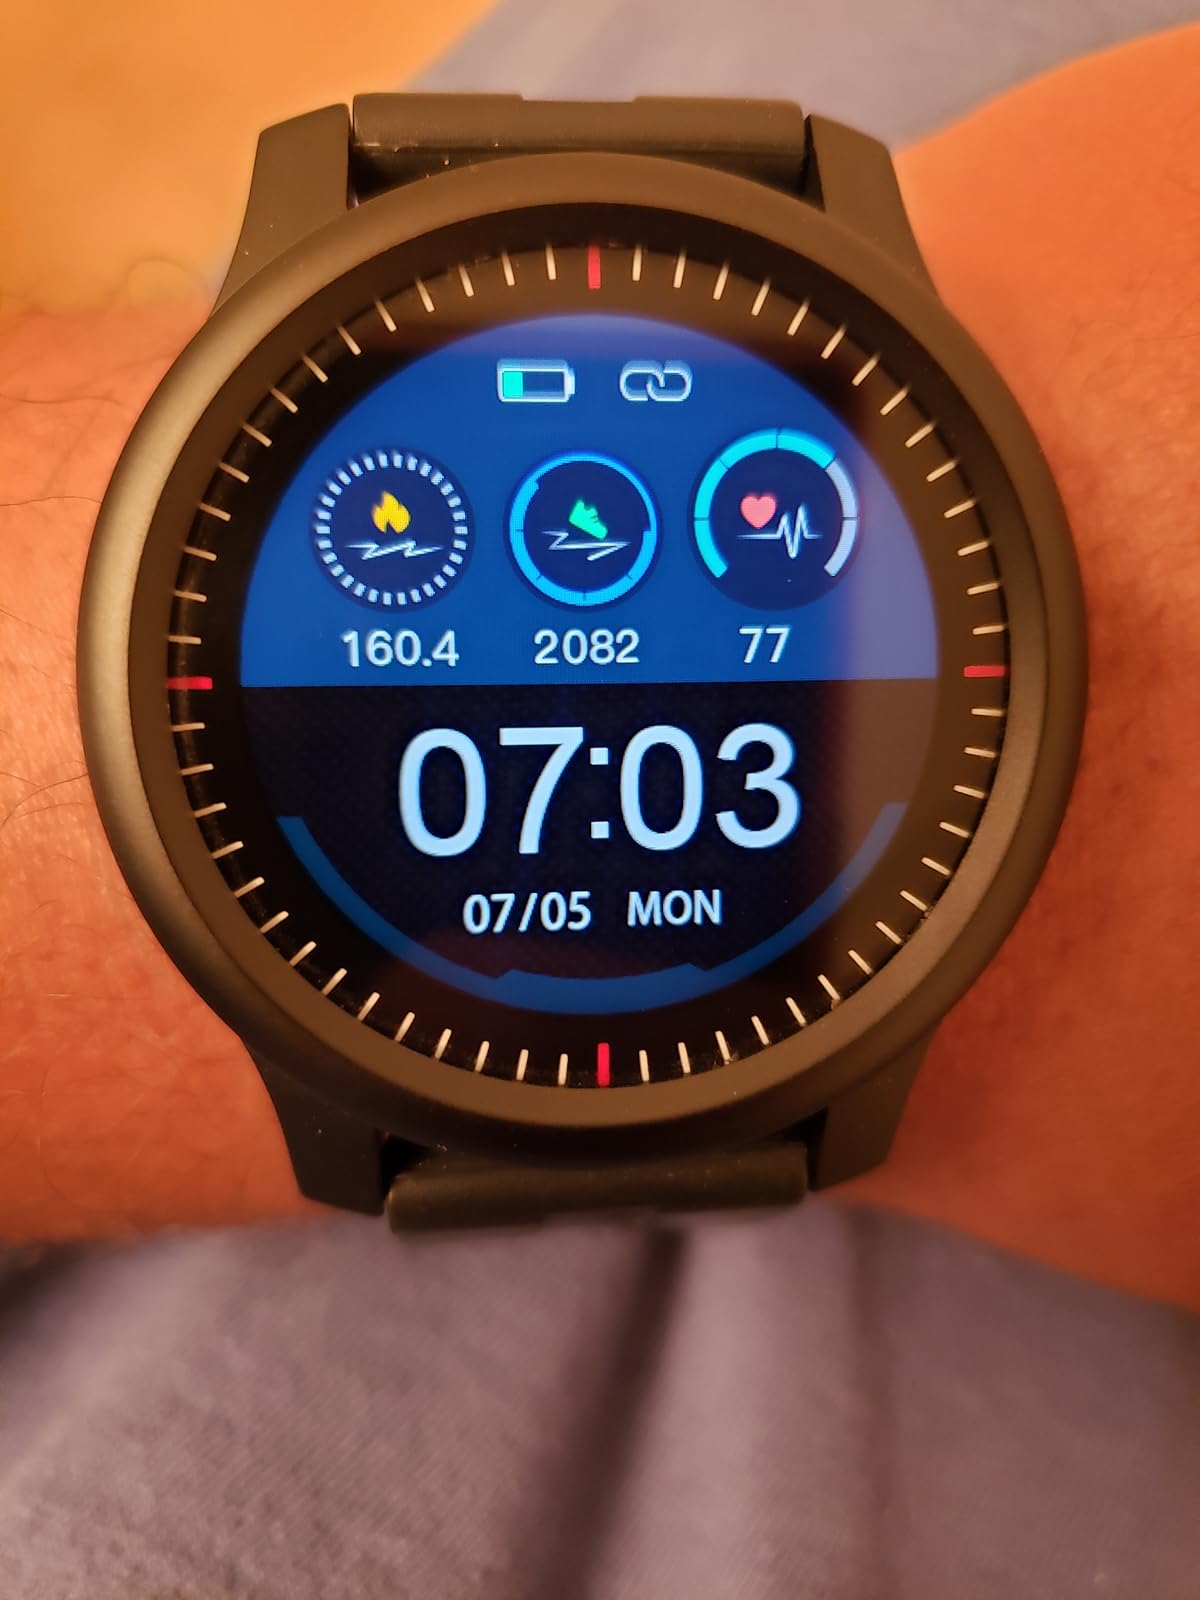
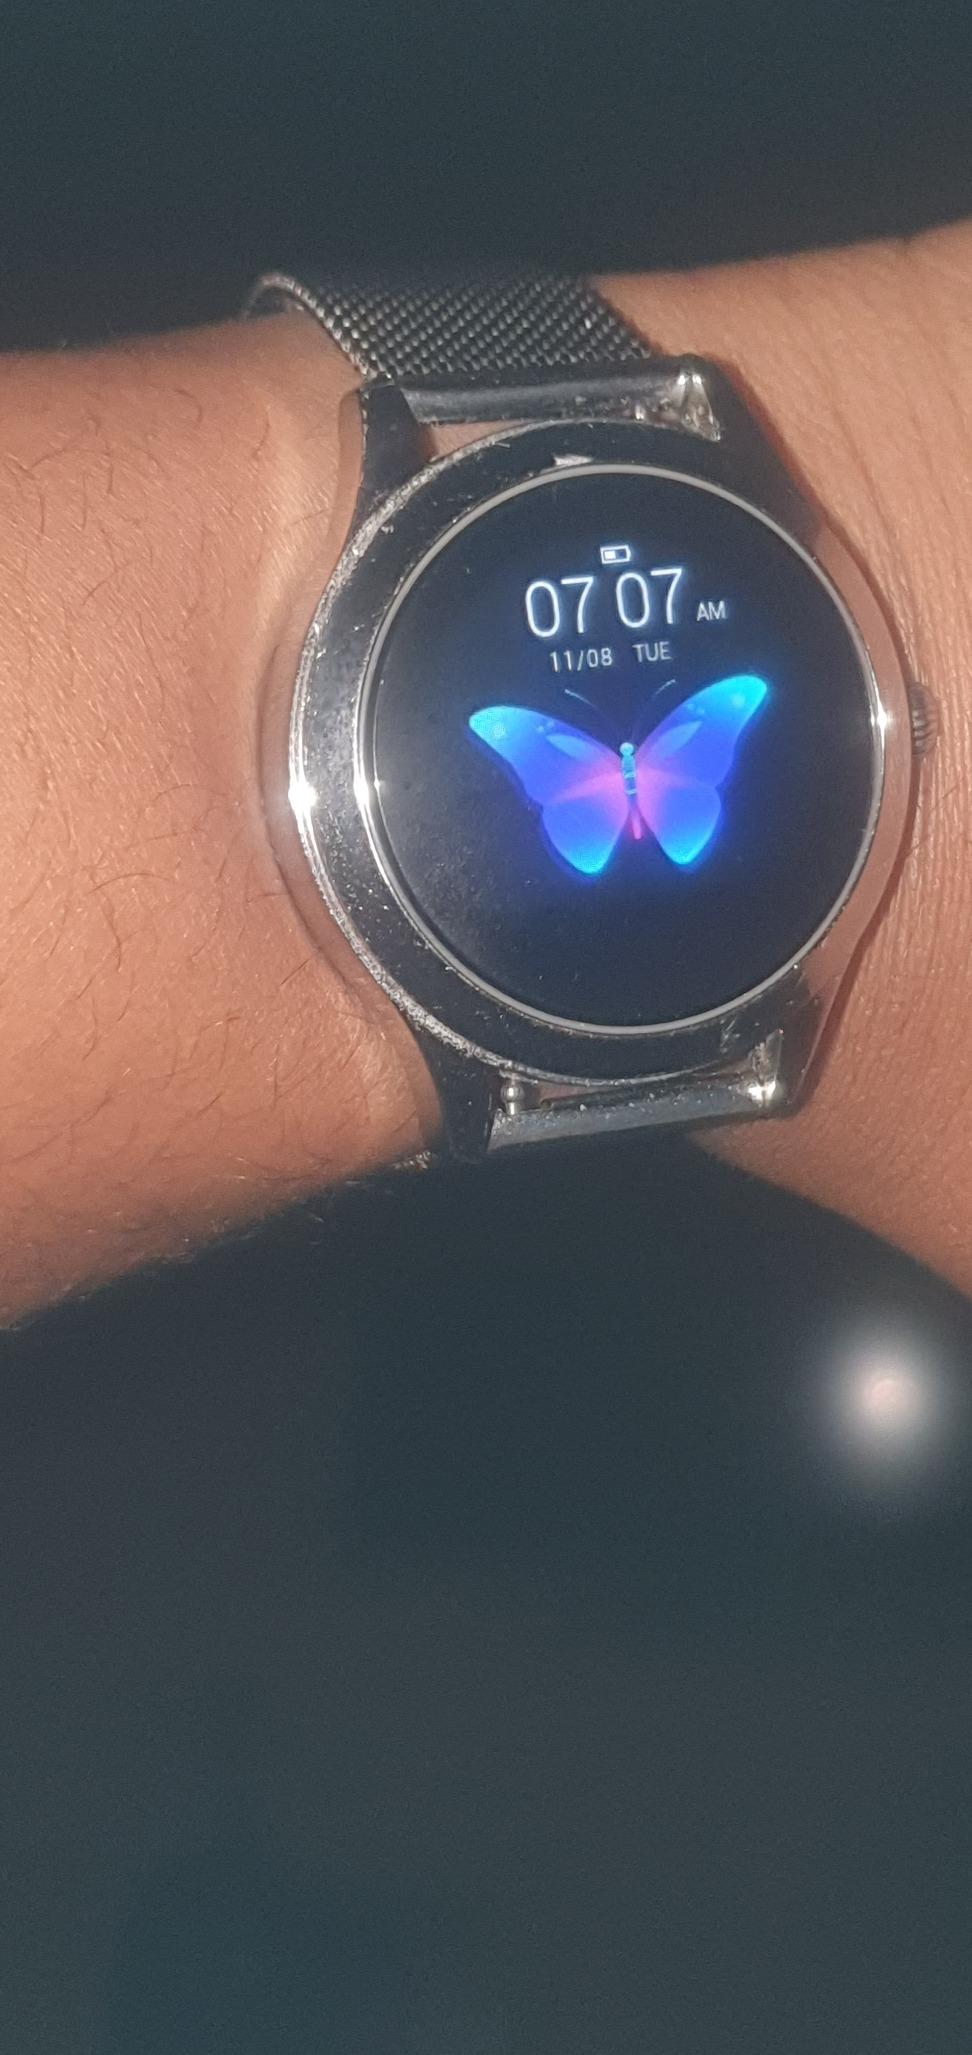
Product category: smartwatch
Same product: no